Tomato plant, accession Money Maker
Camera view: horizontal (90 deg, fisheye); turntable rotation: 210 degrees
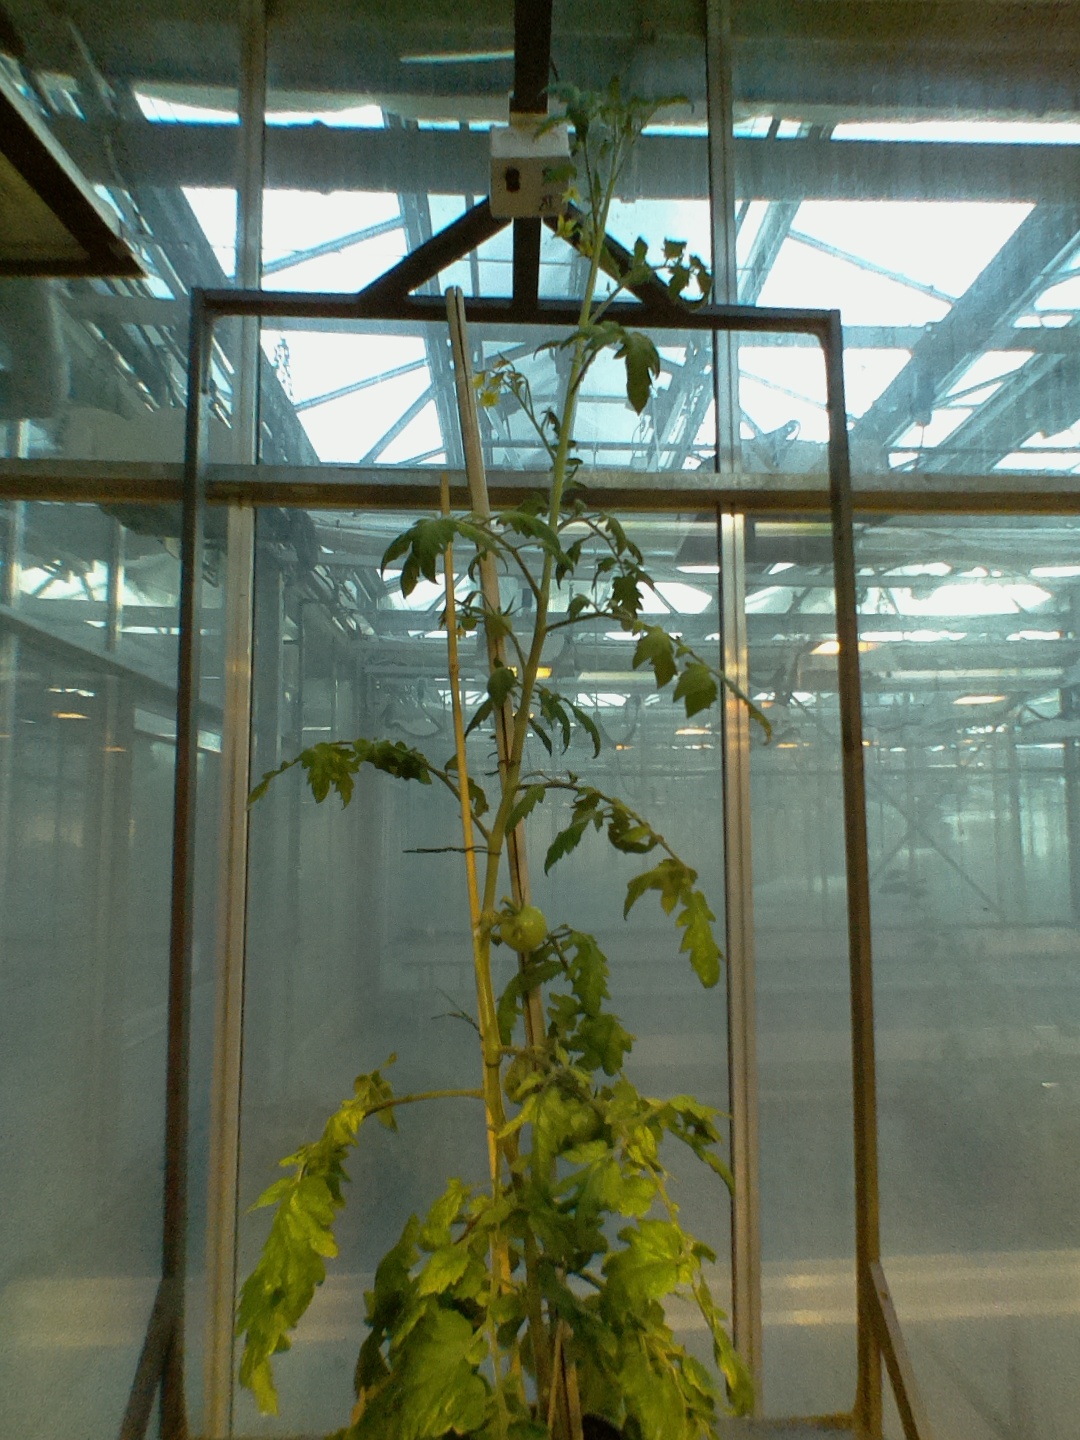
BBCH growth stage 73: 30%-40% of final fruit size